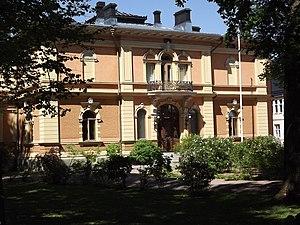
Åbo Akademi est une université finlandaise de langue suédoise, située dans la ville de Turku. Fondée en 1918, c'est la seconde université de Finlande après celle de Helsinki, ainsi que la seule université suédophone en dehors de Suède ayant plus d'une faculté.